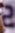
Number: 2